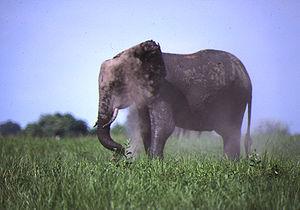
Un bain de poussière ou de sable est un acte pratiqué par certains animaux, durant lequel ils se roulent et se frottent dans de la poussière, du sable ou de la terre sèche. Ceci peut servir à nettoyer leur peau, fourrure ou plumage, à se débarrasser de parasites, à éliminer l'excédent de sébum ou encore à se sécher.